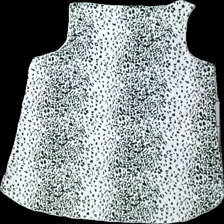
View: back
Type: Tank top
Category: Ladies
Brand: Not in the list
Brand text on label: jacqueline de yong
Colors: Black, White
Material: 100% polyester
Pattern: Animal print
Cut: Regular
Size: 40
Season: Summer
Damage location: top center
Damage 3 location: top left
Price range: 50-100
Recommended usage: Reuse
Description: leopardmönstrat linne